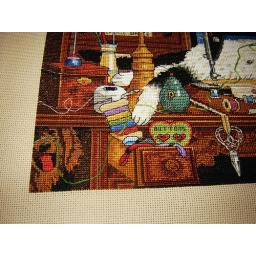
The dog hidding under the machine